Tainan

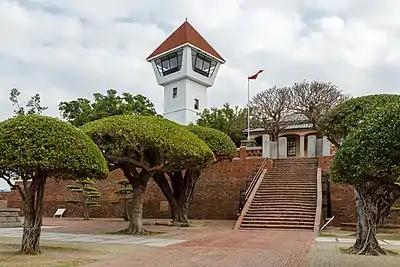
Anping Fort (site of the Fort Zeelandia)

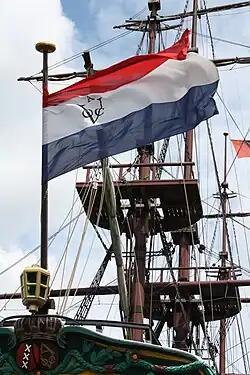
Replica of an East Indiaman of the Dutch East India Company/United East Indies Company (VOC).

Early Dutch colonists had attempted but failed to control Macau and the Penghu islands. In July 1622, the Dutch East India Company textile merchant Cornelis Reyersz sailed to Taiwan in search of a suitable location to build a trading post. In 1624 he established a small fort named 'Orange' on the sandy peninsula they called Tayouan (modern-day Anping). The fort was then expanded and renamed . The settlement was initially designed as a base to attack their Spanish rivals and as a trading post between China and Batavia in Indonesia. Later the post became the center of Dutch trade between China, Japan and Europe. During the governorship of Pieter Nuyts (1627–29), there was hostility between the Dutch and Japanese merchants, leading at one point to Nuyts being held hostage by a Japanese trader, Hamada Yahee.